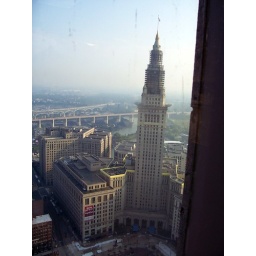
under some construction, apparently. This is the view from the 39th floor of a building in downtown Cleveland.